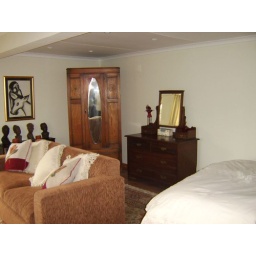
A sleeper couch for the children faces the TV and thegarden/valley below